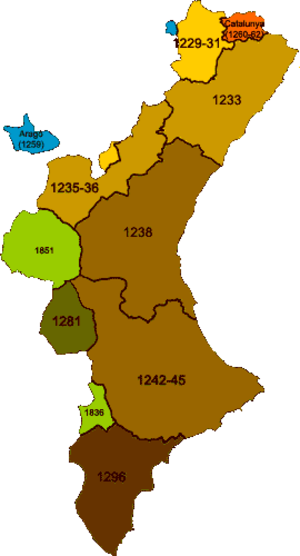
Kongeriget Valencia
Den kristne erobring af Kongeriget Valenica (brune nuancer); 1800-tallets tilføjelser til den nuværende region Valenica (grøn) hørte ikke med til det historiske kongerige.
Kongeriget Valencia var et kongerige på østkysten af den Iberiske Halvø, der eksisterede fra 1238 til 1707. Kongeriget havde centrum i byen Valencia, og dets område er mere eller mindre sammenfaldende med den nuværende spanske region Valencia. Kongeriget Valencia var under hele sin eksistens et af rigerne, der indgik i Aragoniens krone.